Super Bowl LI halftime show

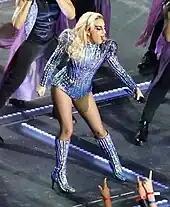
Lady Gaga in the jumpsuit pointing her microphone towards the audience from onstage.

After the release of "Joanne", Gaga began wearing simple outfits, deviating from her previously outrageous attire. Before the halftime show, there was much uncertainty about what she would wear for the performance. Versace created all the looks for the show, including the final one inspired by the label's Spring 2017 collection. The singer wore a custom, Atelier Versace, iridescent-colored jumpsuit, beaded all over with Swarovski crystals, along with high shoulder pads and matching knee-length boots. The bodysuit facilitated swift movement onstage, aiding to Gaga's mobility.